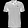
Label: T - shirt / top